Answer in natural language. Considering the relative positions, where is sandal color derssing table with respect to blue color bed? Choose between the following options: below or above
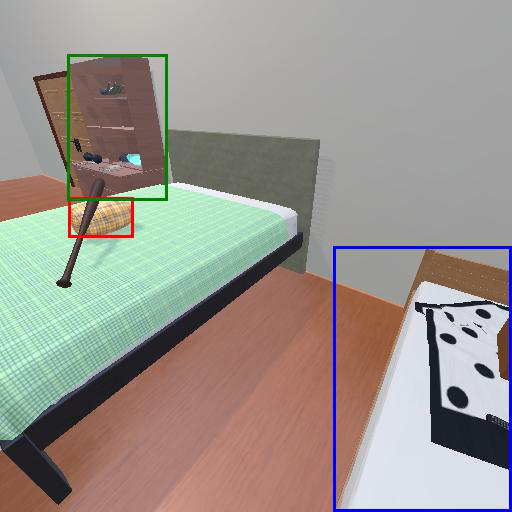
<answer>above</answer>